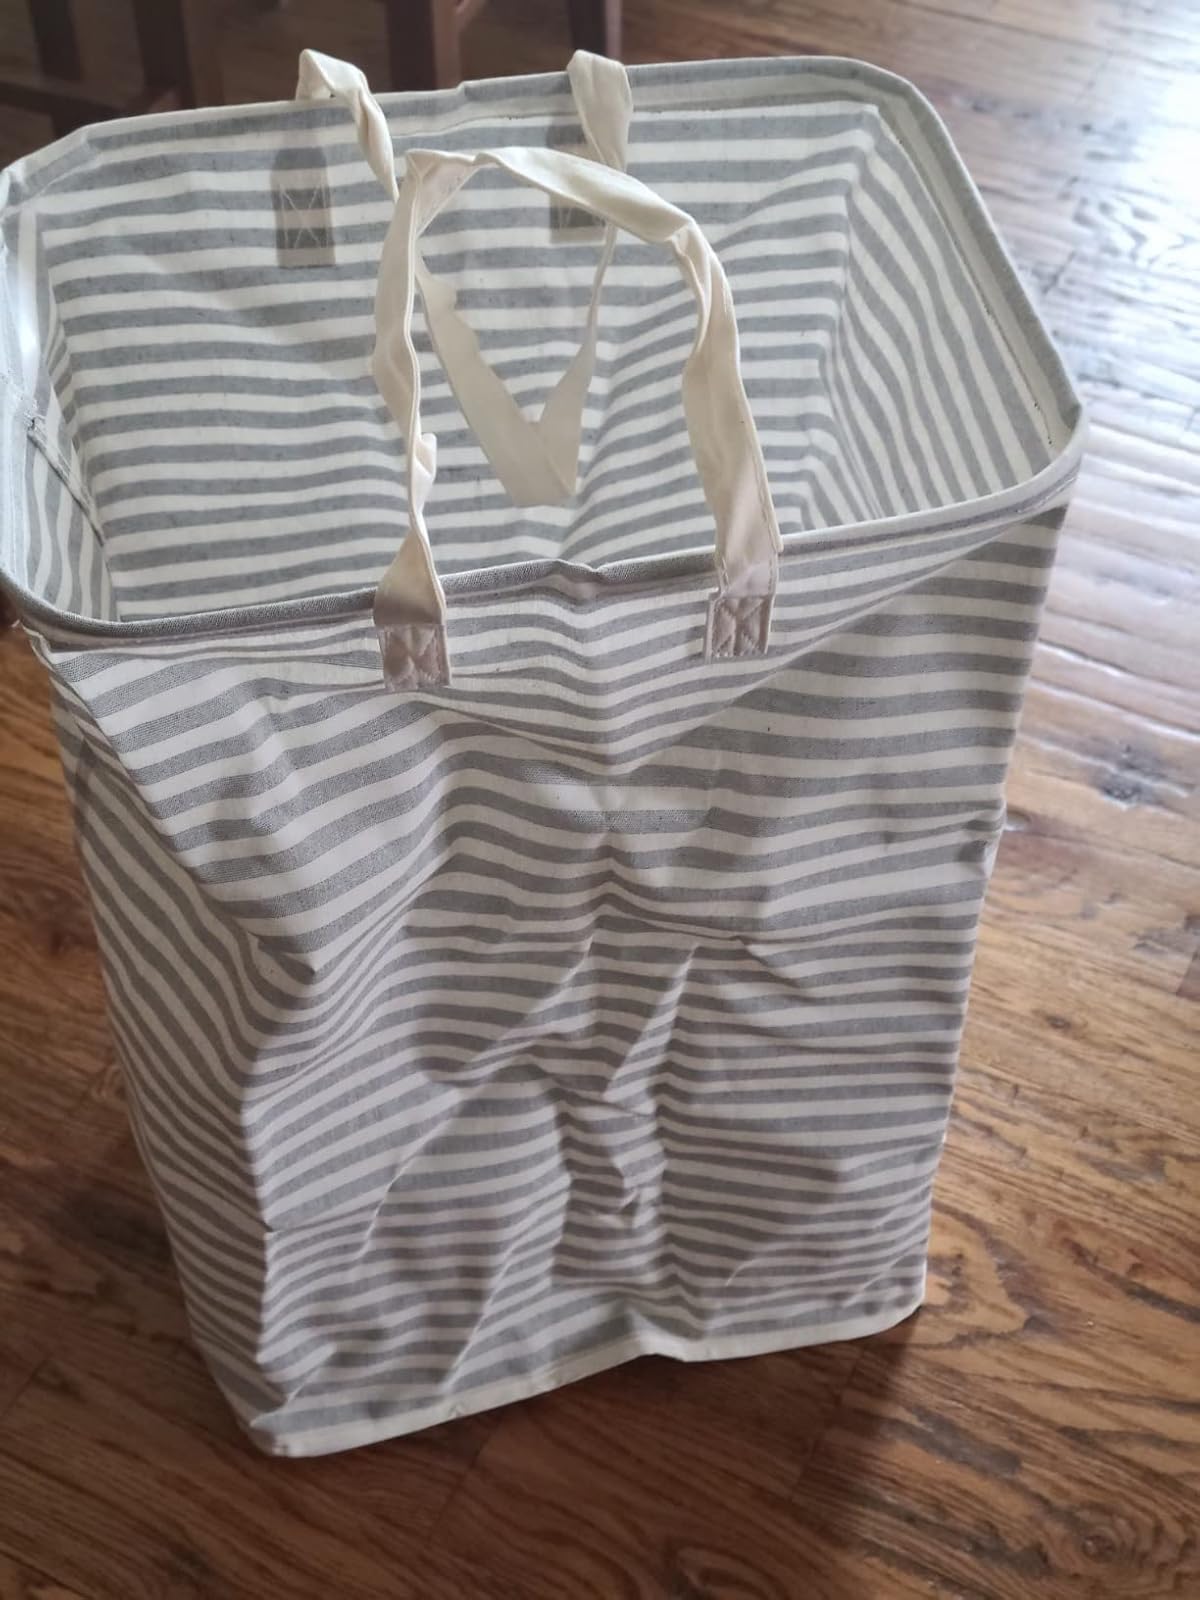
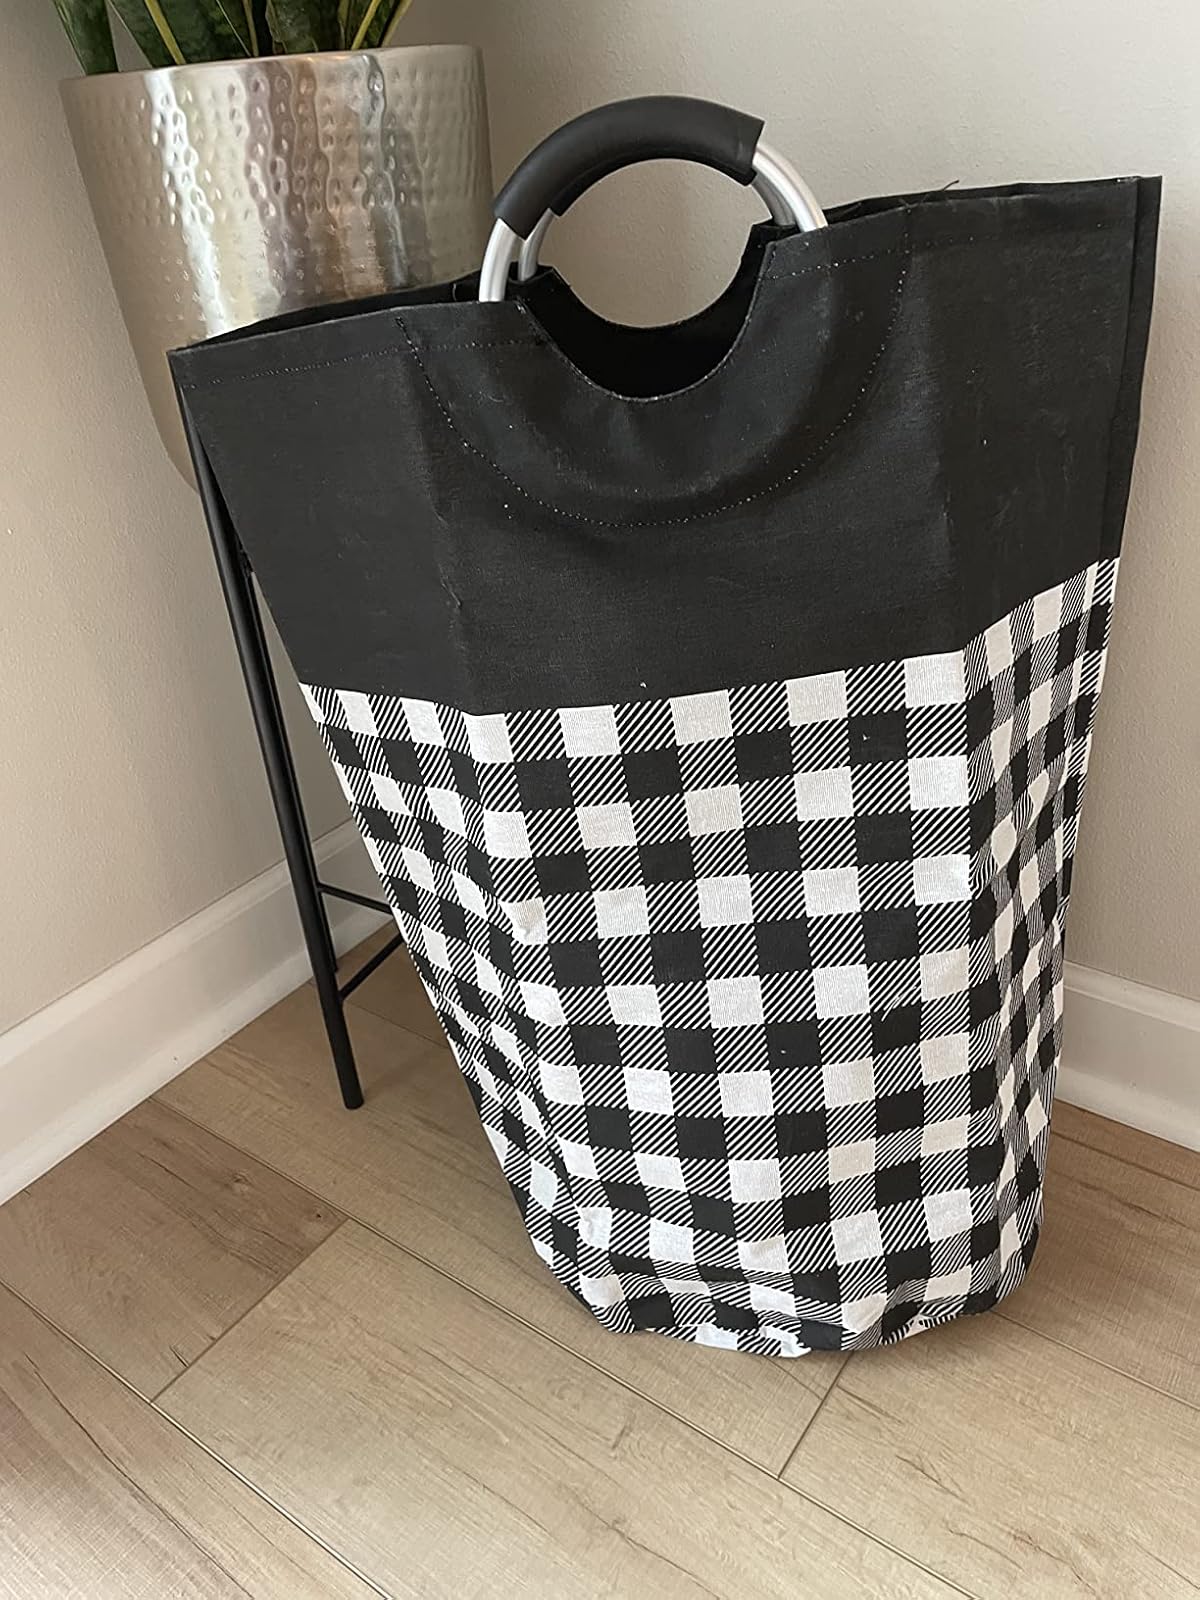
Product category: items_hamper
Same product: no